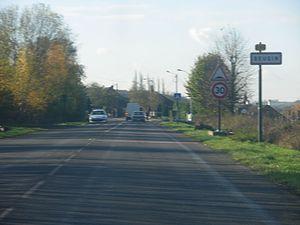
Entrée de la commune de Beugin.
Beugin est une commune française située dans le département du Pas-de-Calais en région Hauts-de-France.